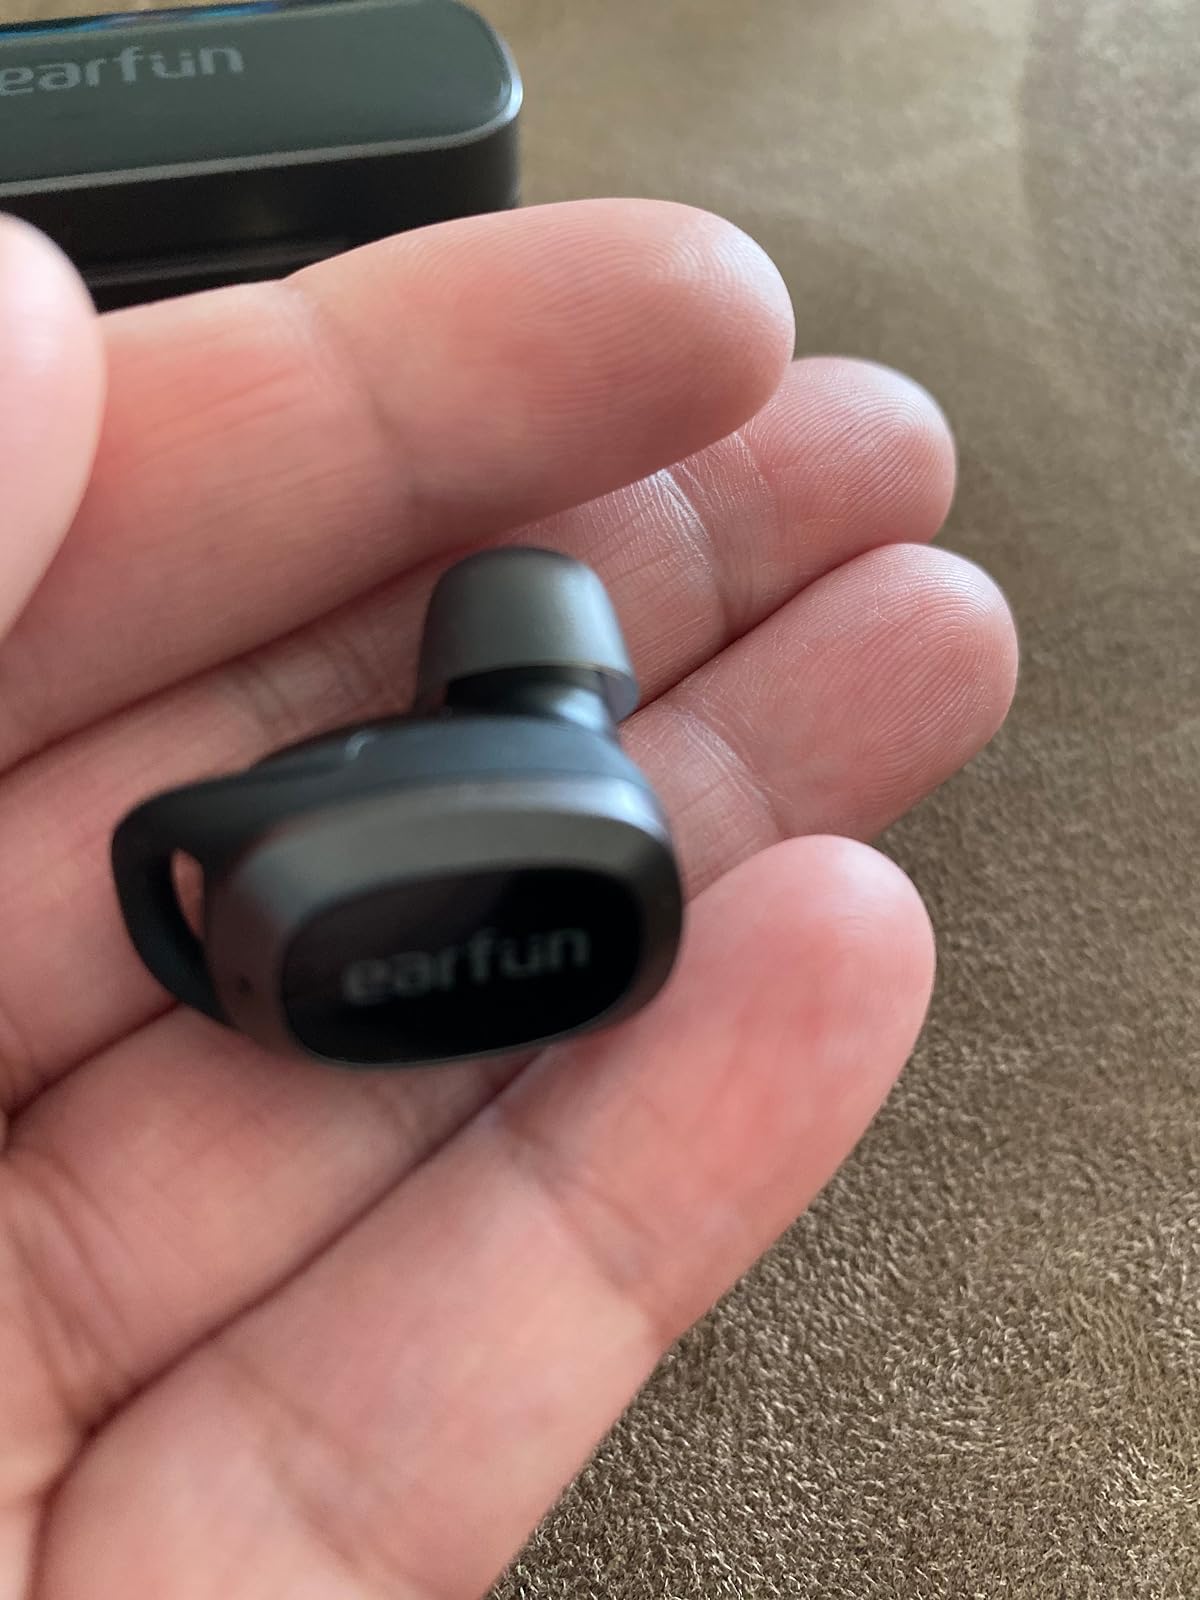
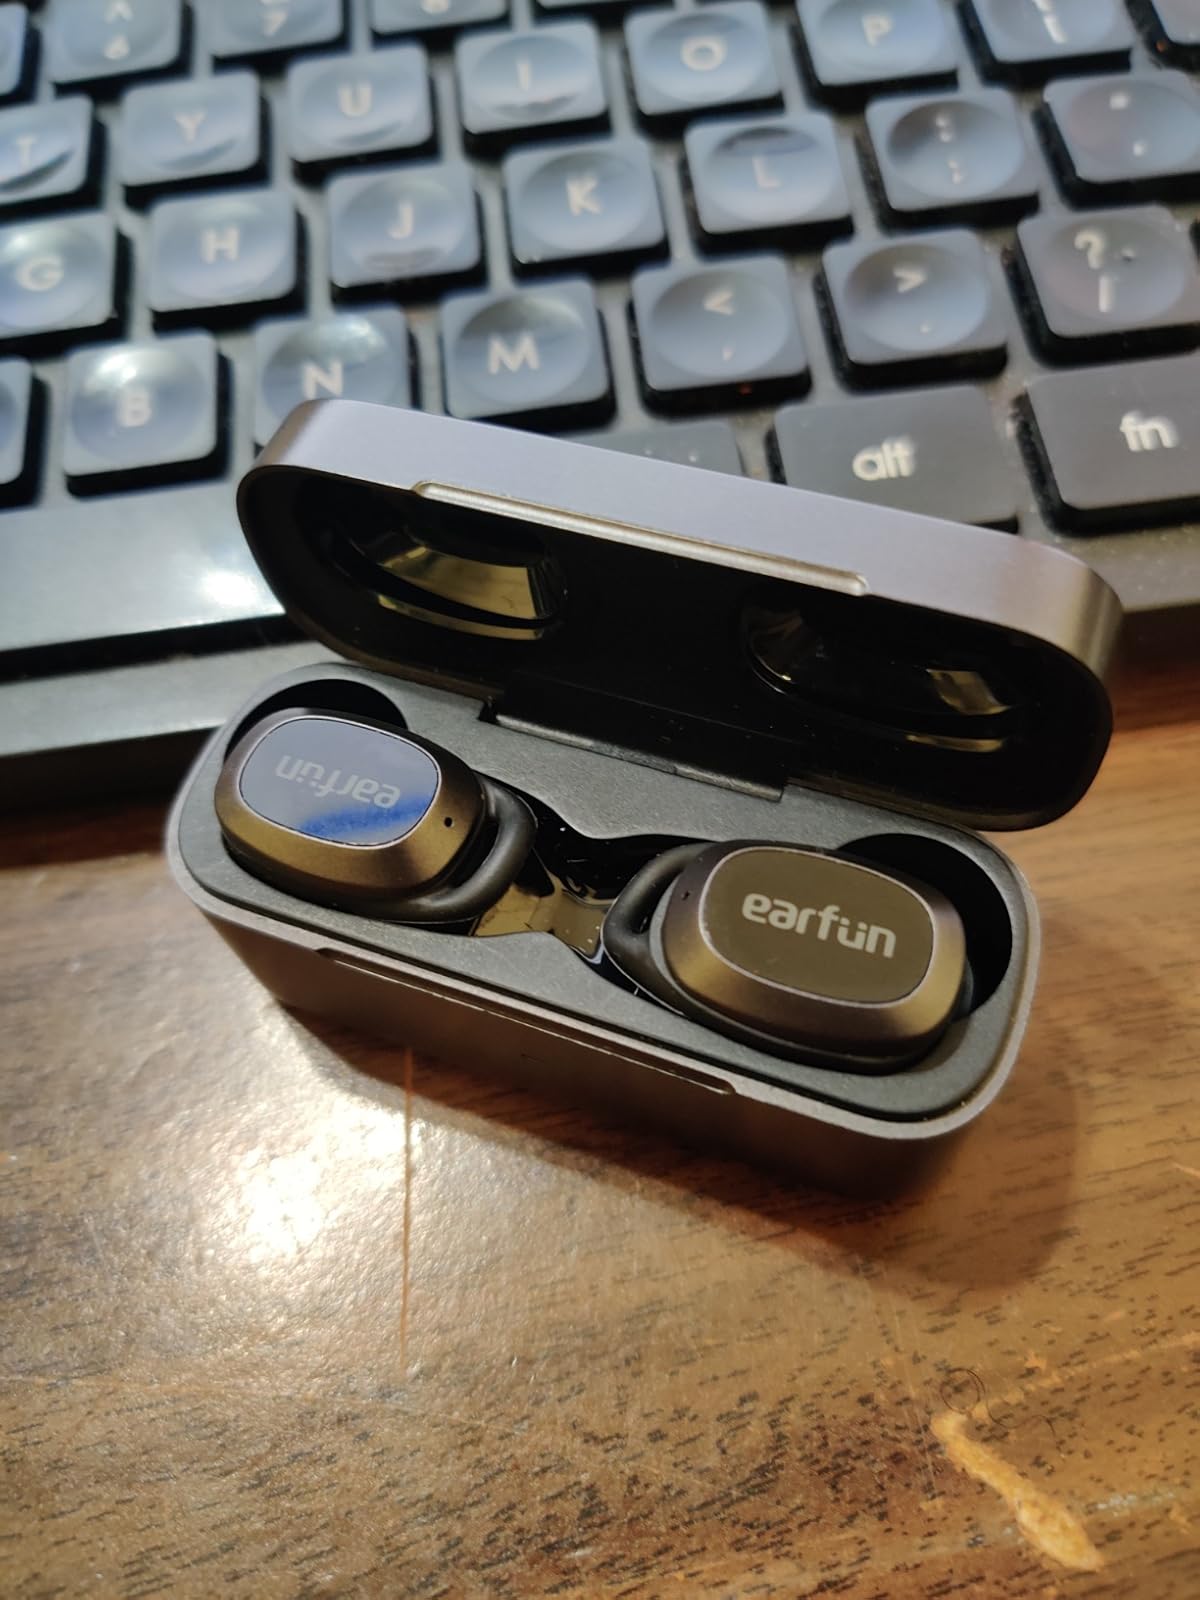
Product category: earbuds
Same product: yes